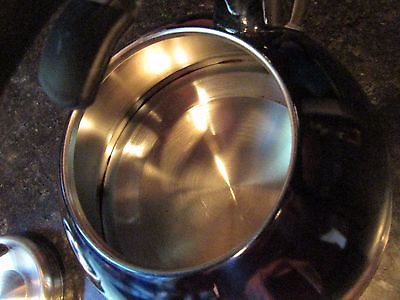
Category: kettle